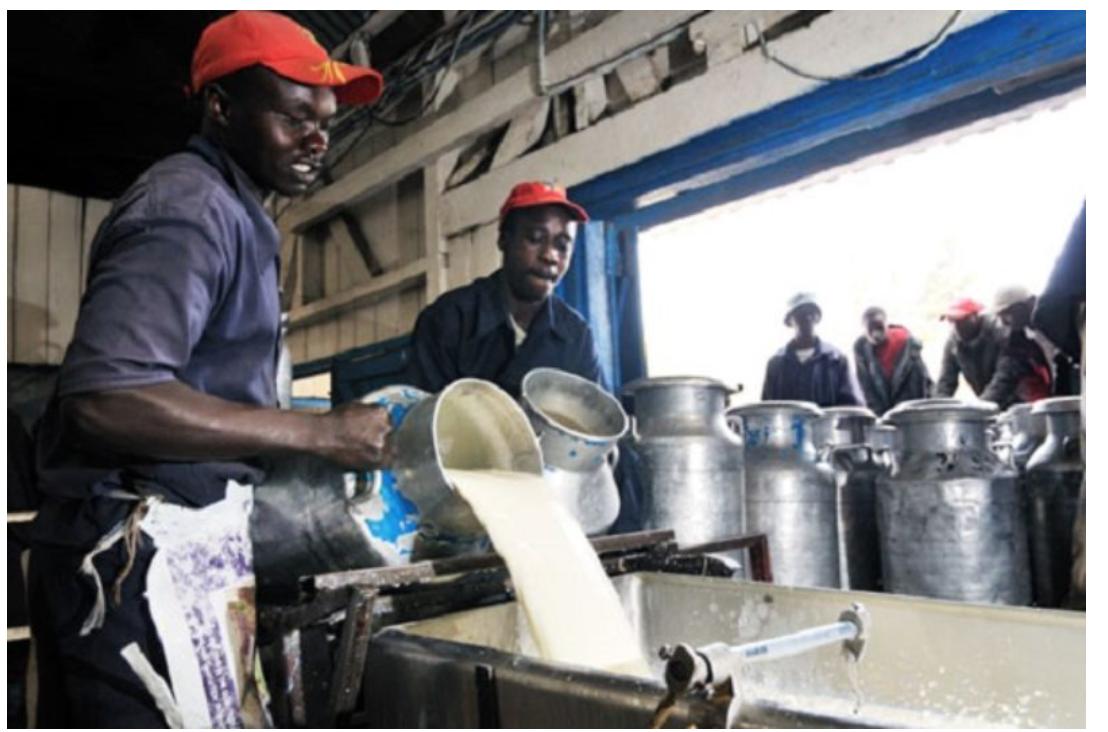
Ni mchakato wa kukusanya na kushughulikia maziwa katika kituo cha kukusanyia maziwa nchini Kenya kutokana na kuonekana kwa wahusika na mazingira.Kushoto kuna mwanamume aliyevalia kofia nyekundu, fulana nyeusi na [cs]apron[cs] nyeupe iliyochafuka. Anaonekana akimimina maziwa kutoka kwenye jagi la chuma ndani ya tanki au mashine kubwa ya kupokea maziwa.